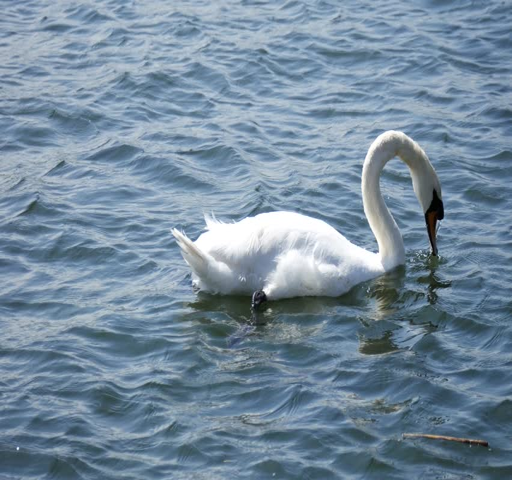
swans swimming in the lake on sunny day